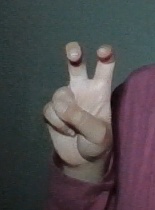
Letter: toot